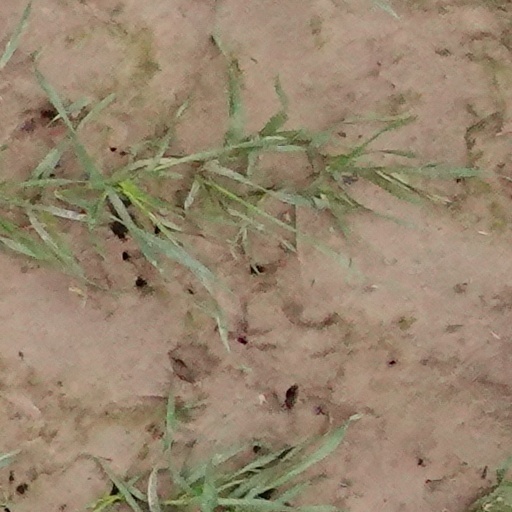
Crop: wheat